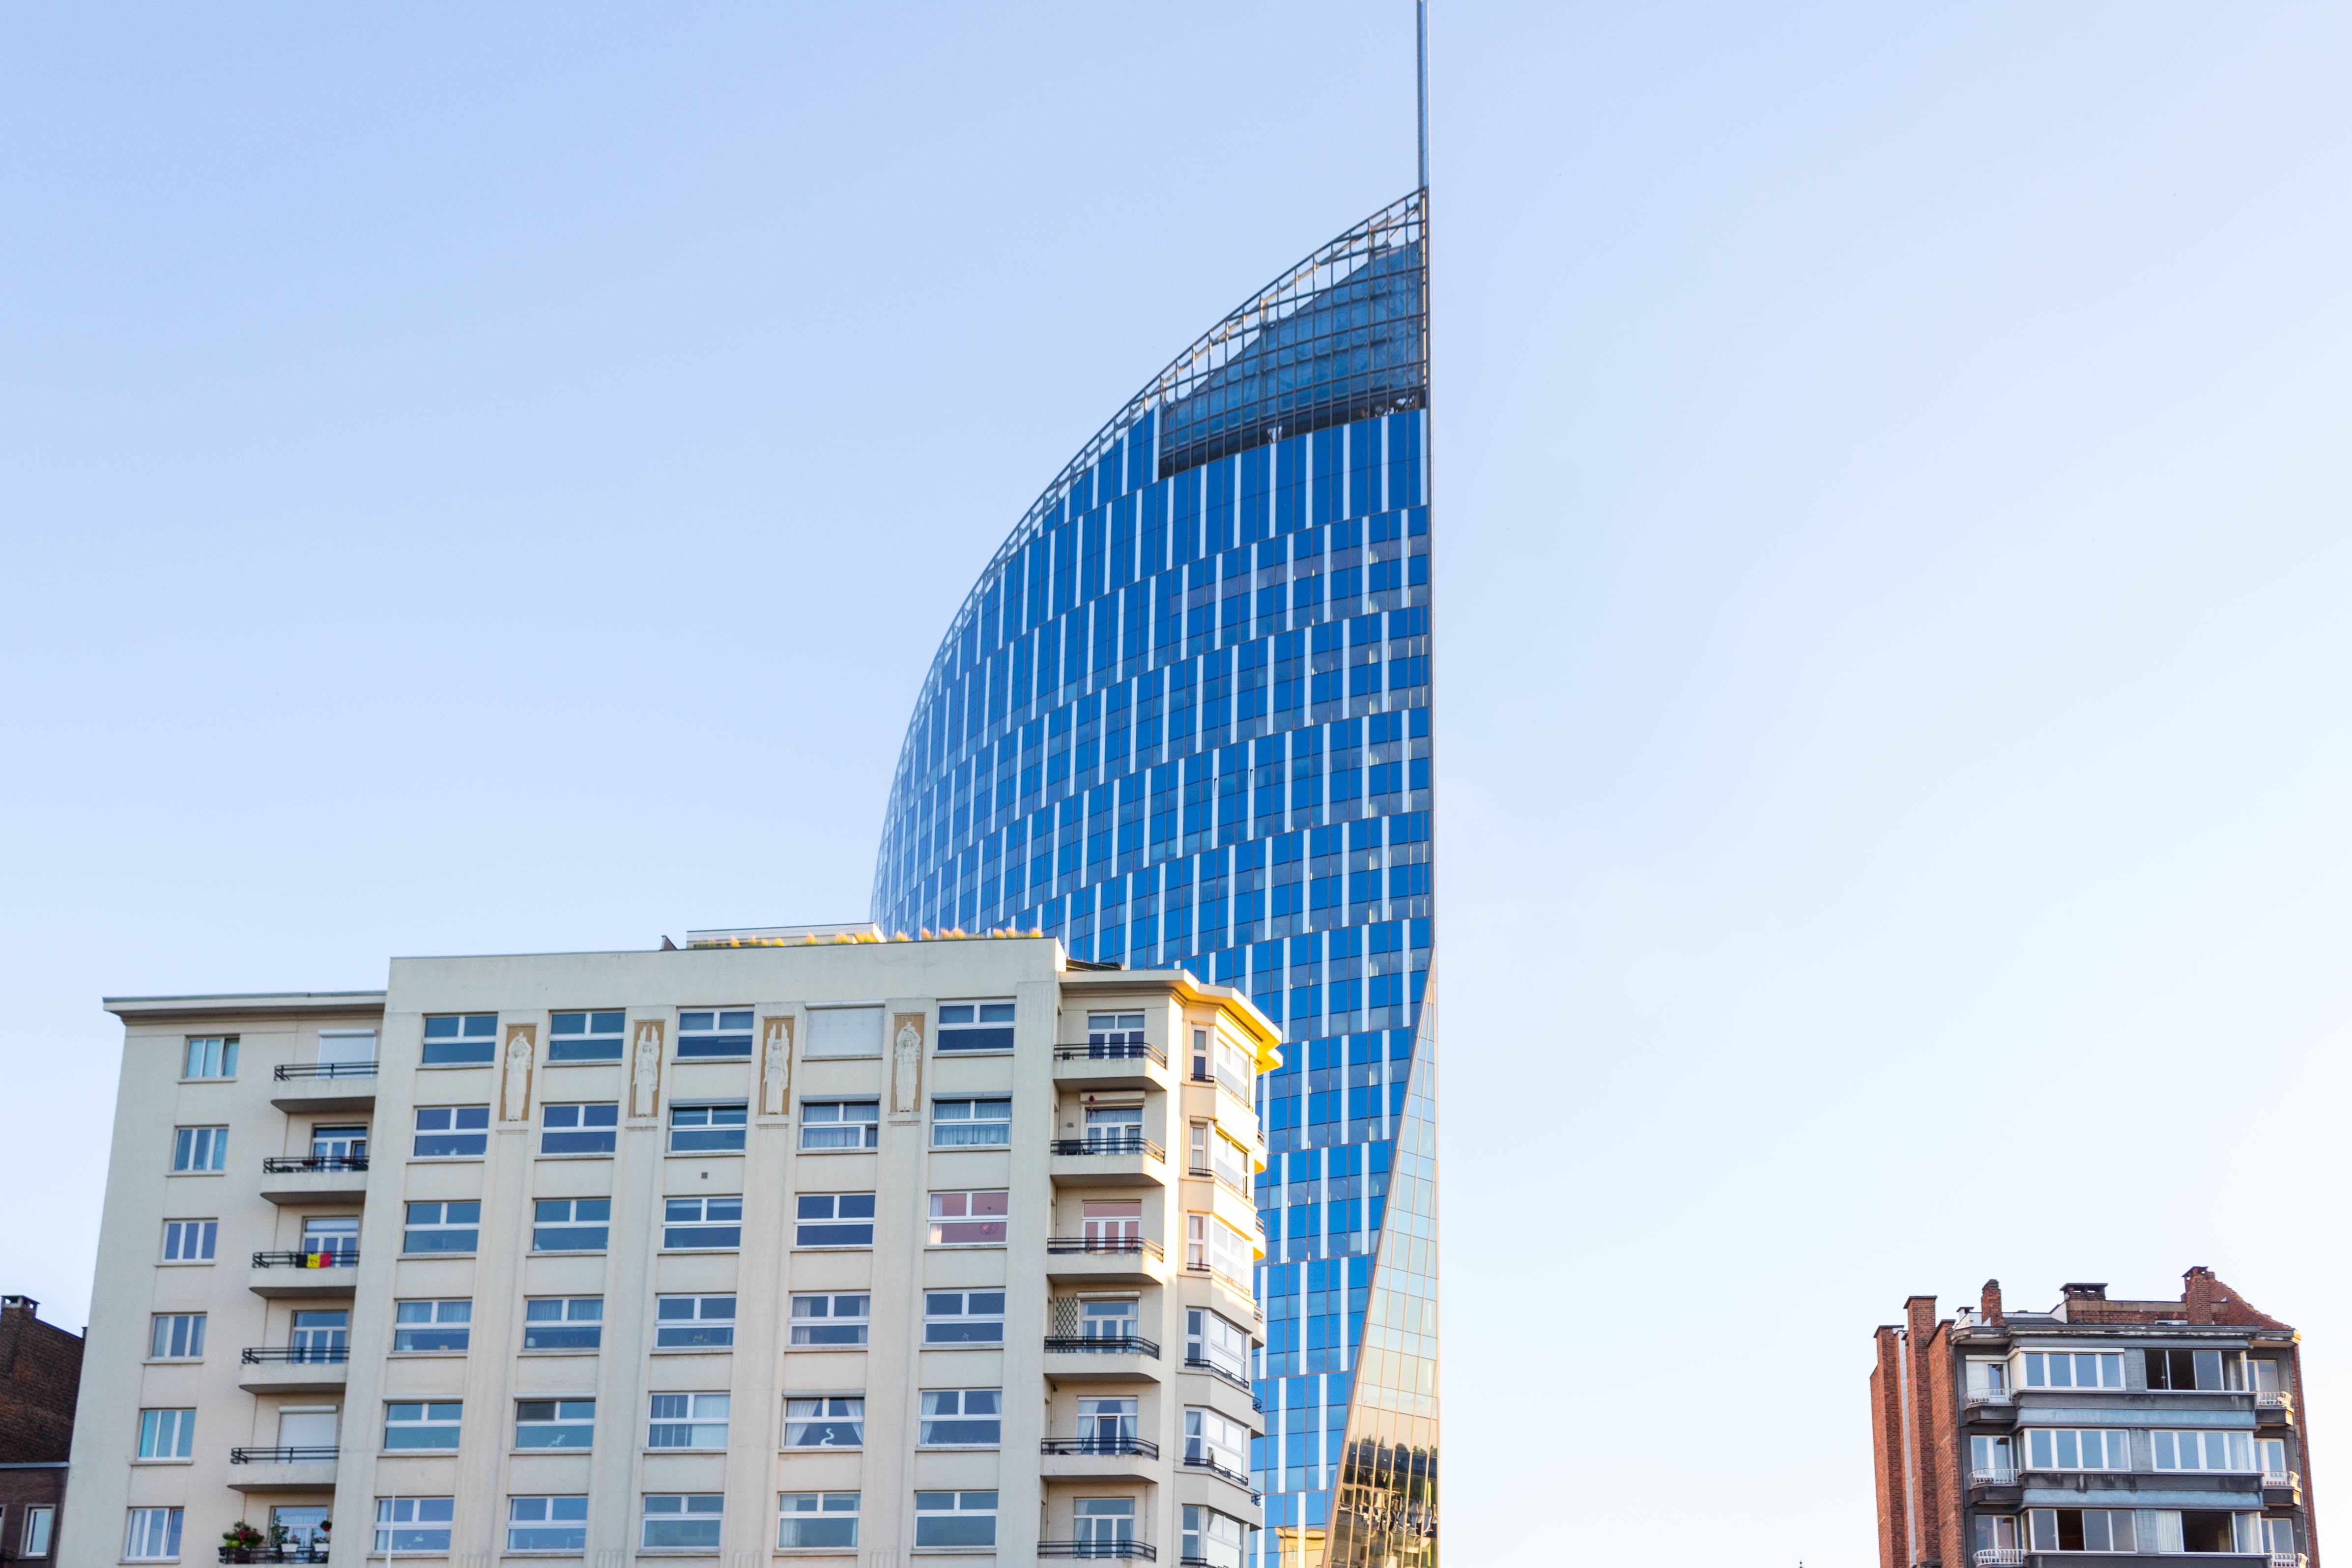
architecture, skyline, building, skyscraper, cityscape, downtown, tower, landmark, facade, tower block, headquarters, metropolis, residential area, metropolitan area